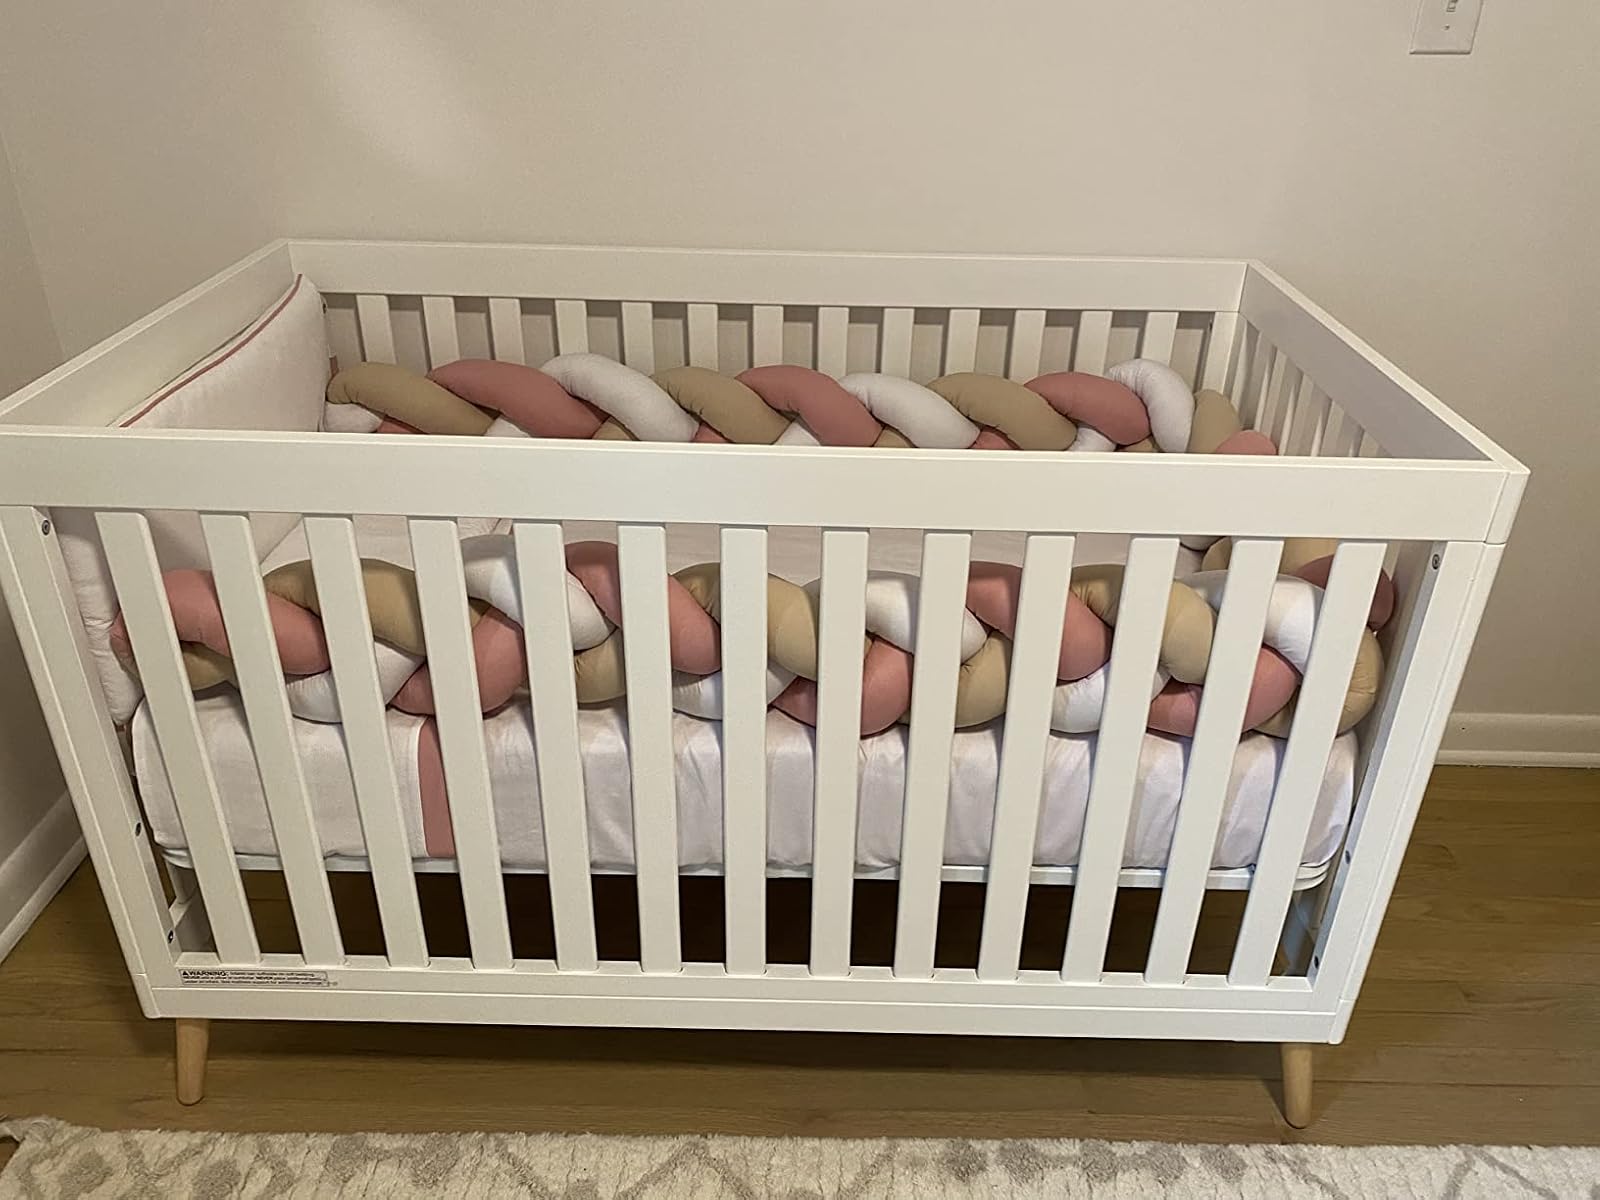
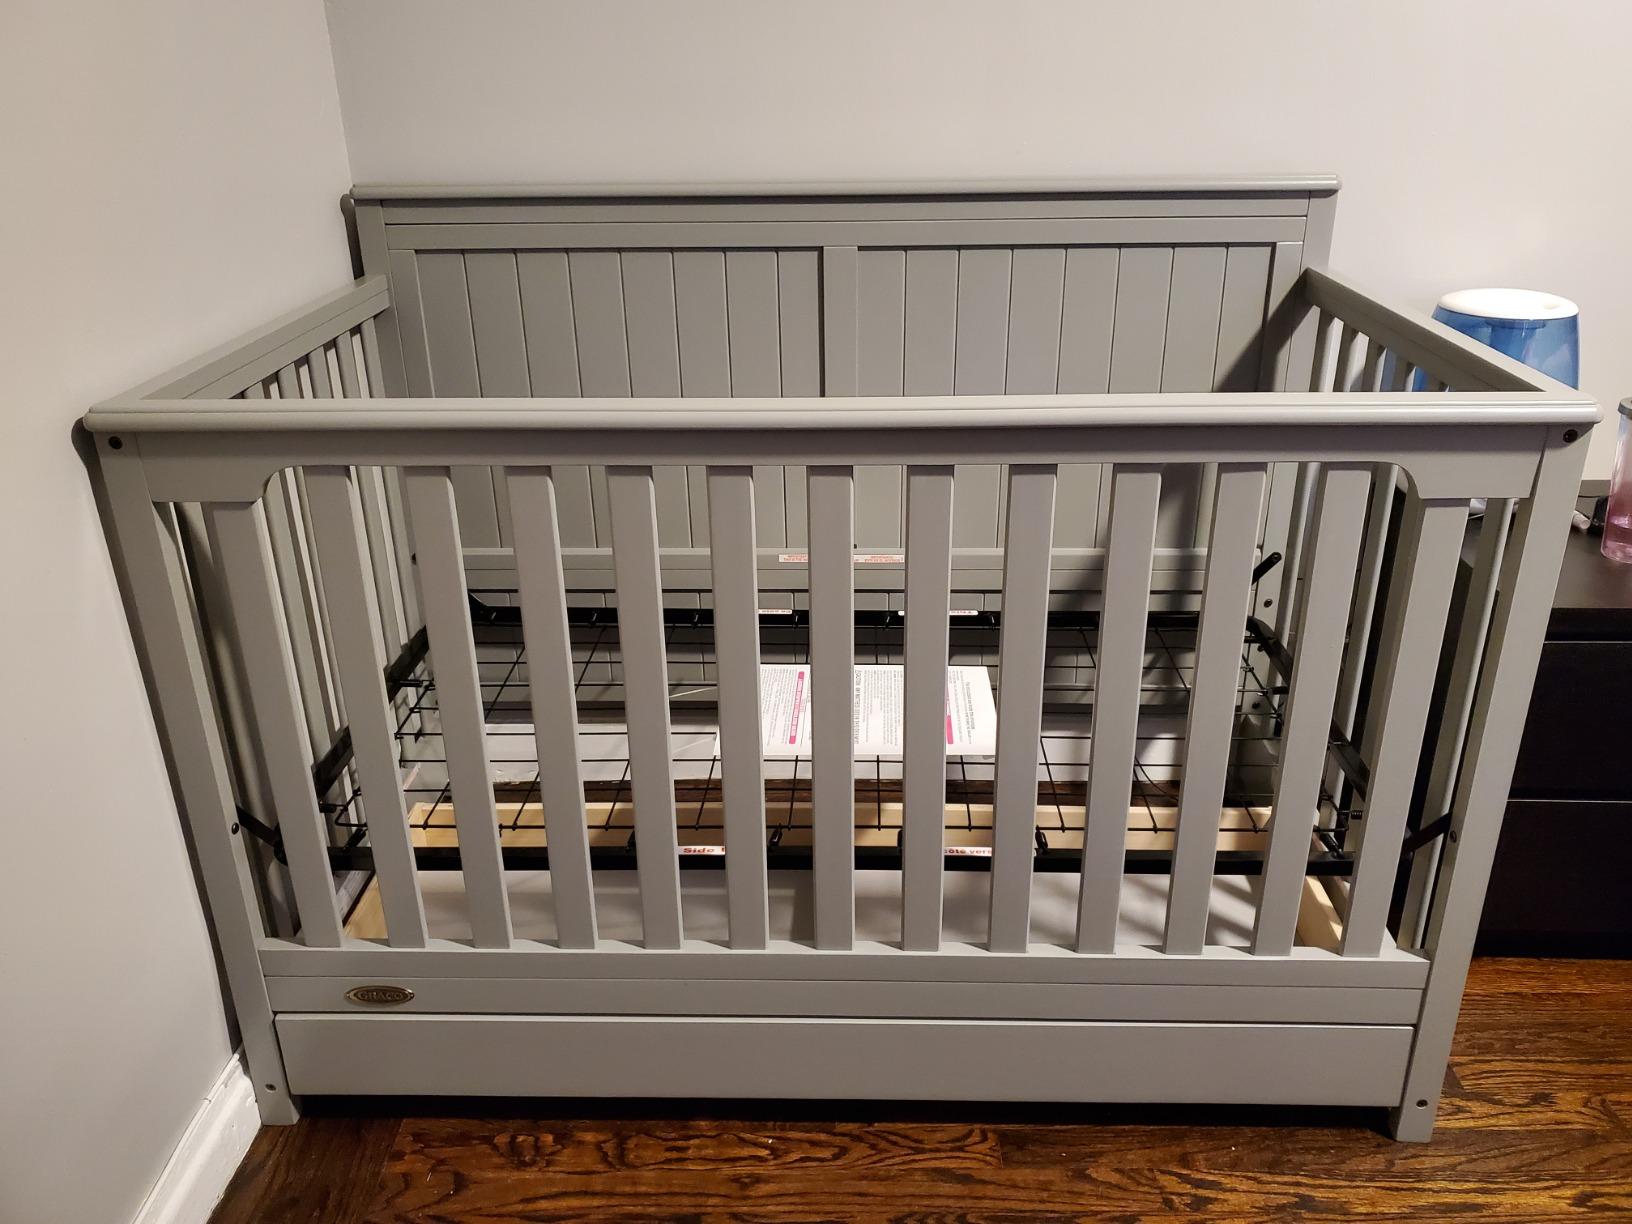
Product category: products_crib
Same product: no